Catseye (novel)

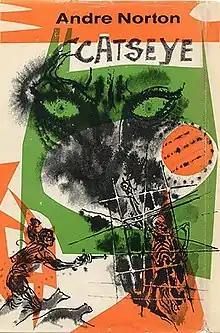
Cover of the first edition, published by Harcourt Brace. Art by Richard M. Powers.

Catseye is a 1961 science fiction novel by American writer Andre Norton. It tells the story of a boy living as a member of the underclass in the "Dipple", a deprived part of a colony on a distant planet, who discovers an ancient secret that changes his life. "Catseye" is the first of Norton's Dipple series of novels. The other novels in the Dipple series are "Judgment on Janus" (1963), "Night of Masks" (1964), and "Forerunner Foray" (1973).